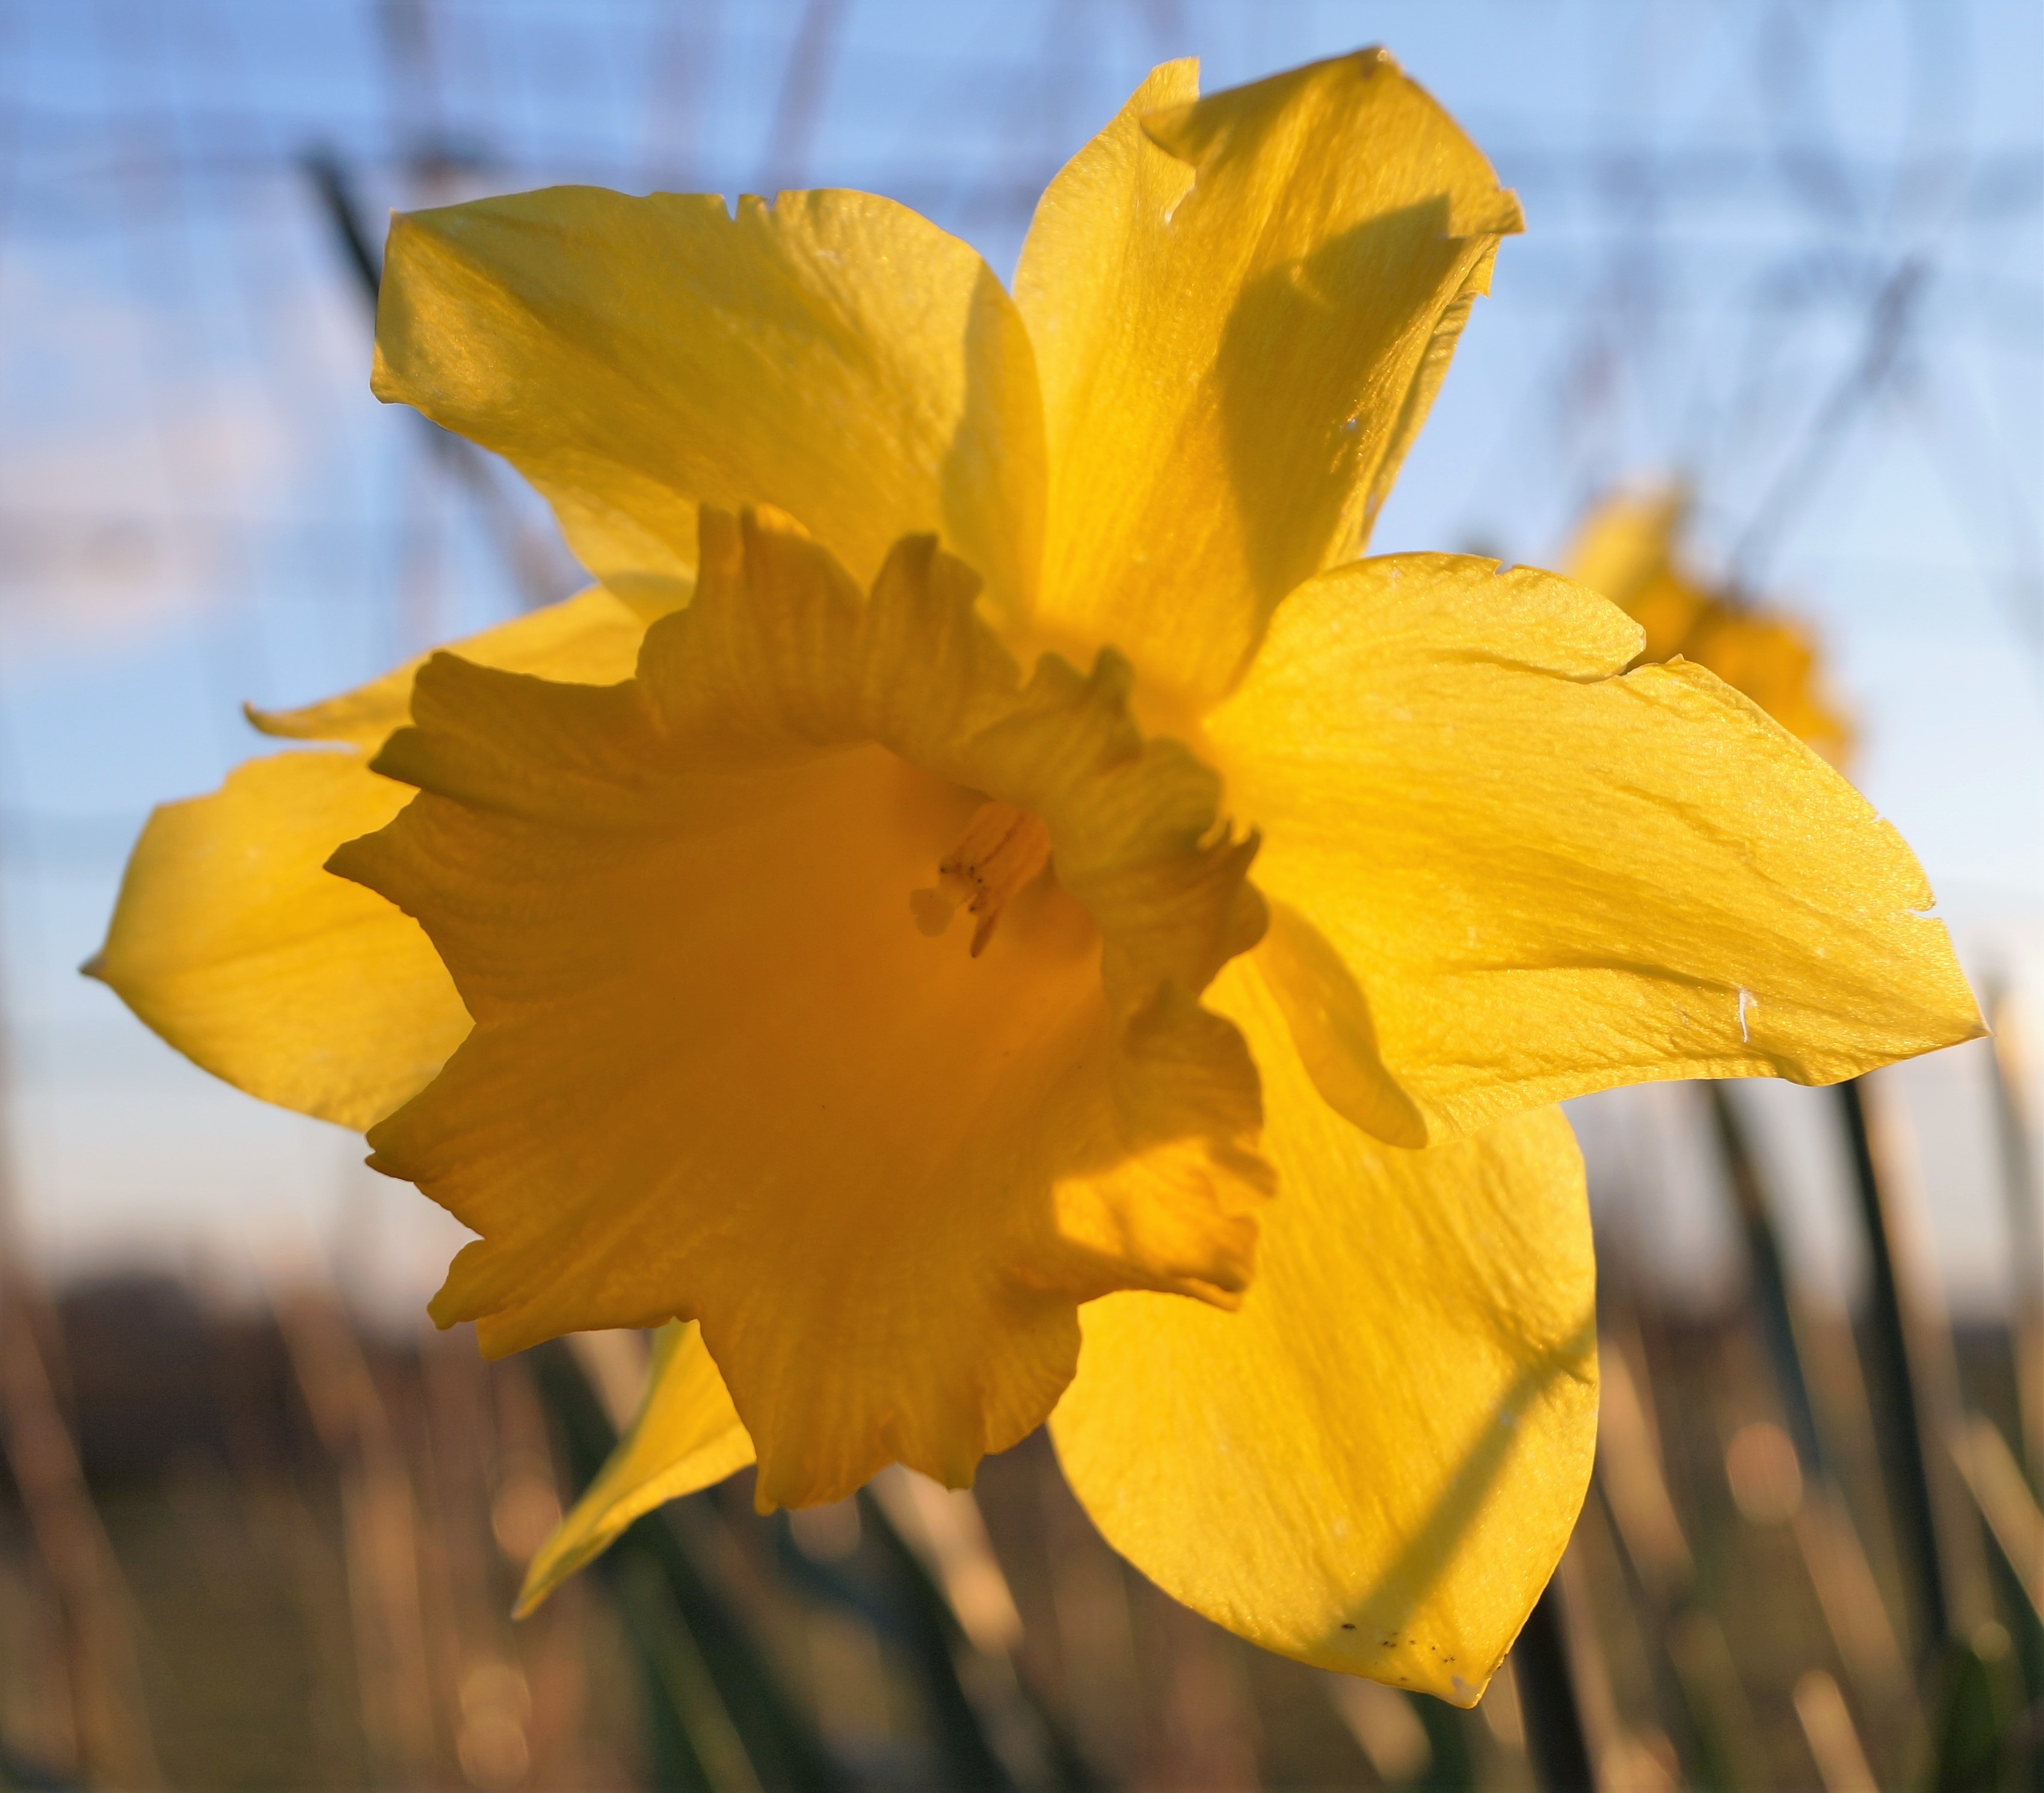
nature, blossom, plant, sunlight, flower, petal, bloom, environment, spring, green, colorful, yellow, daffodil, flora, season, close up, bright, narcissus, springtime, yellow flowers, macro photography, flowering plant, plant stem, land plant